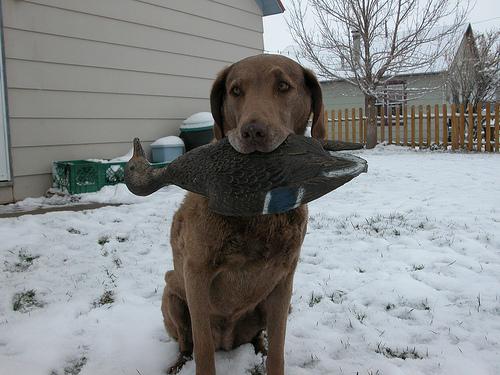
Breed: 215-n000075-Chesapeake_Bay_retriever